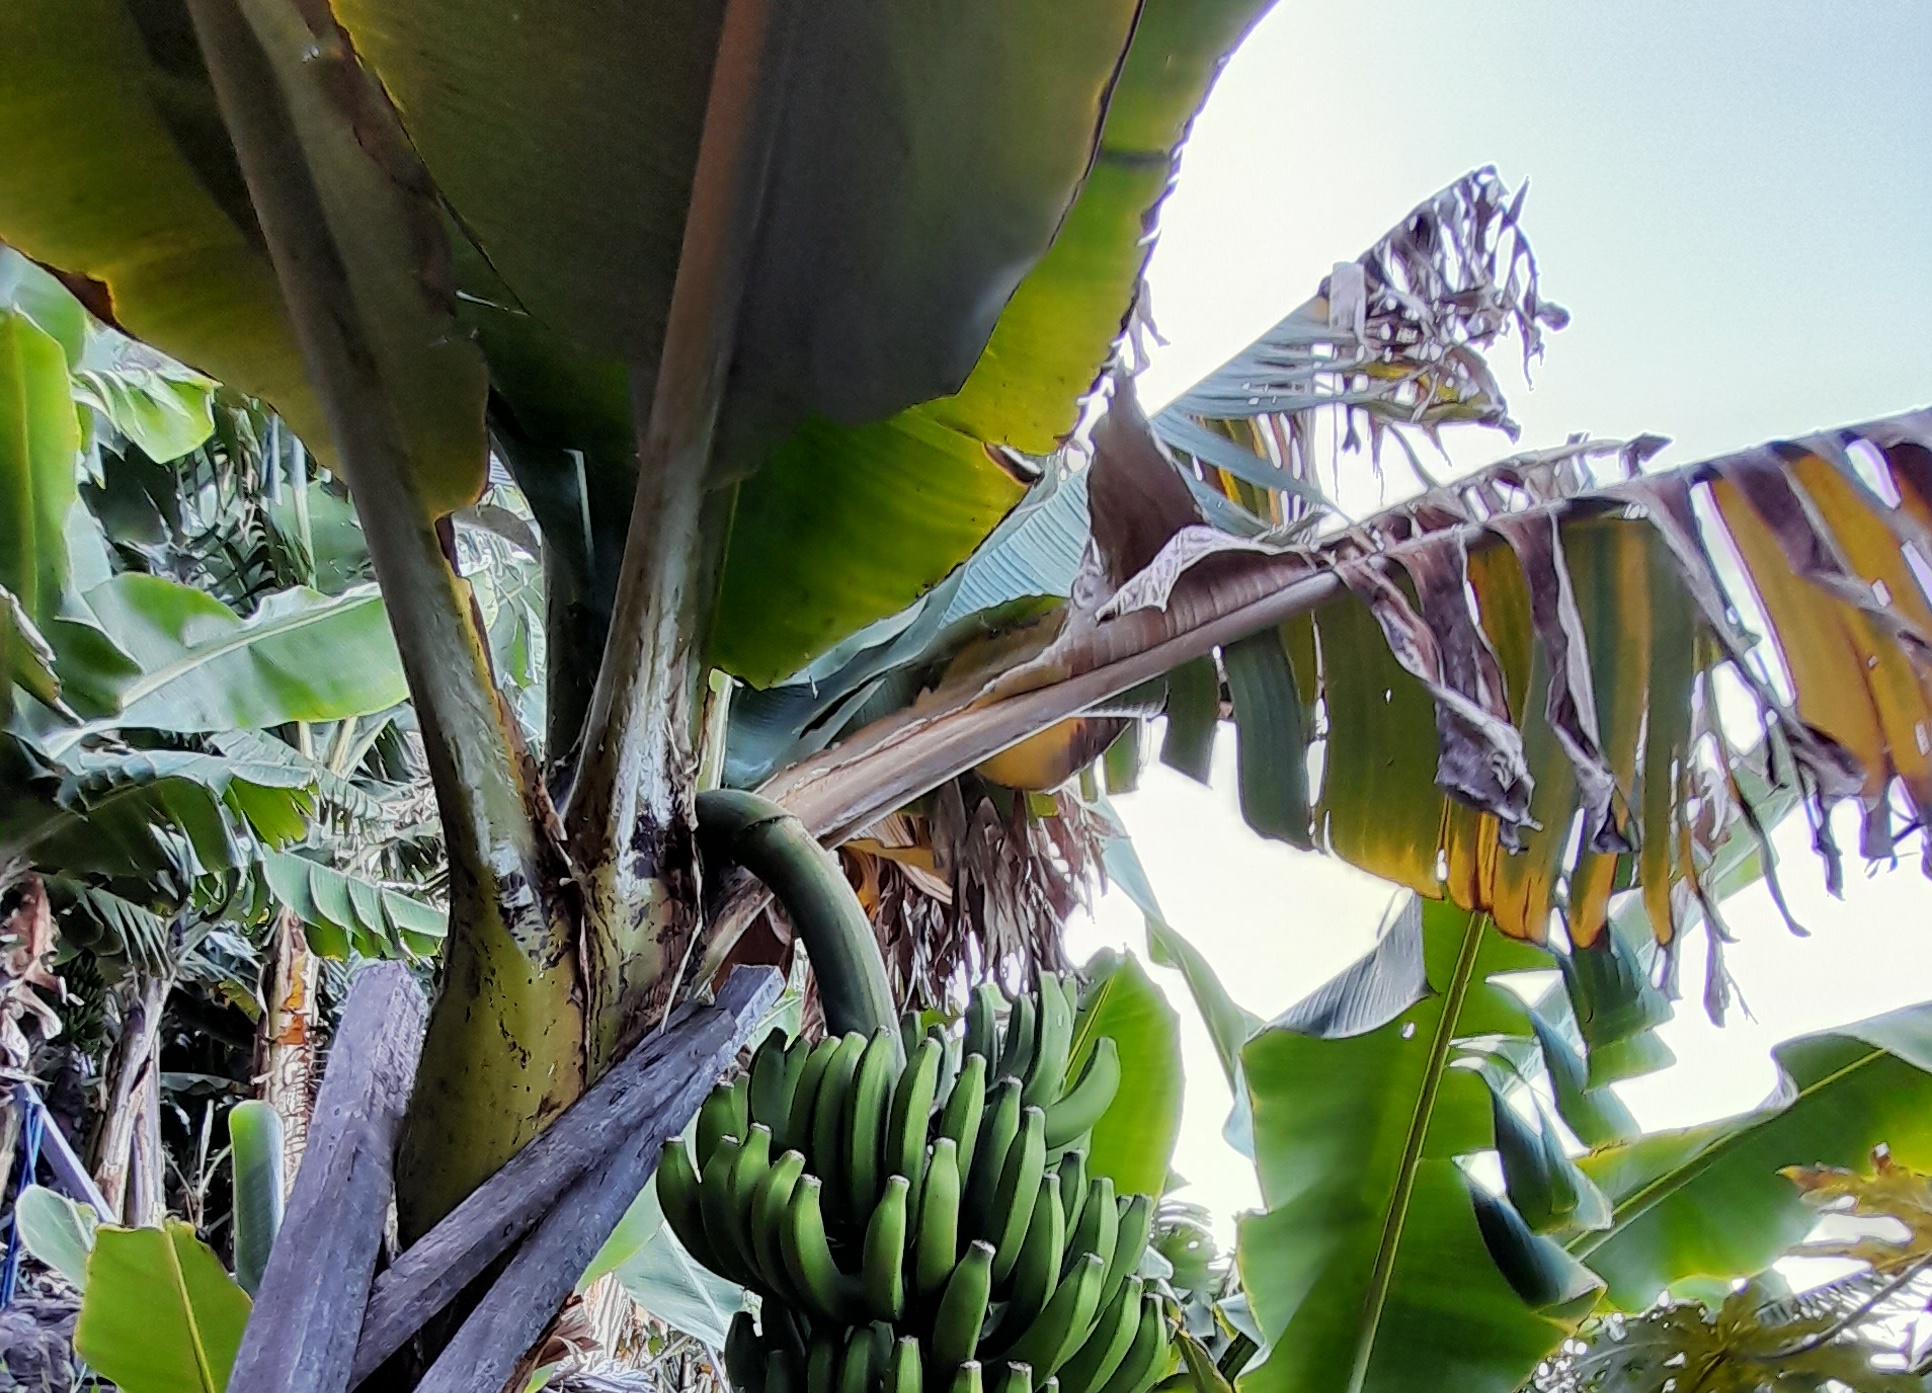
Label: Keep